Badrock

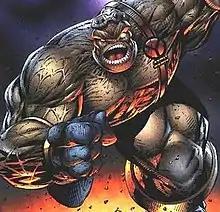
Badrock

Badrock (Thomas McCall) is a superhero appearing in comic books published by Image Comics. Created by Rob Liefeld, he first appeared in "Youngblood" #1 (April 1992). The character's name was originally "Bedrock" and his catchphrase was "Yabba-dabba DOOM", but legal pressure forced Liefeld to change the name to "Badrock" to avoid confusion with the fictional town from "The Flintstones".